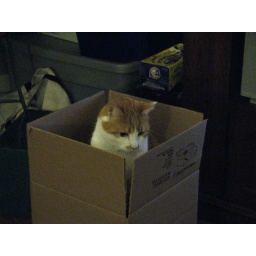
cat in a box 4